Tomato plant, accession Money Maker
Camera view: bottom (45 deg); turntable rotation: 30 degrees
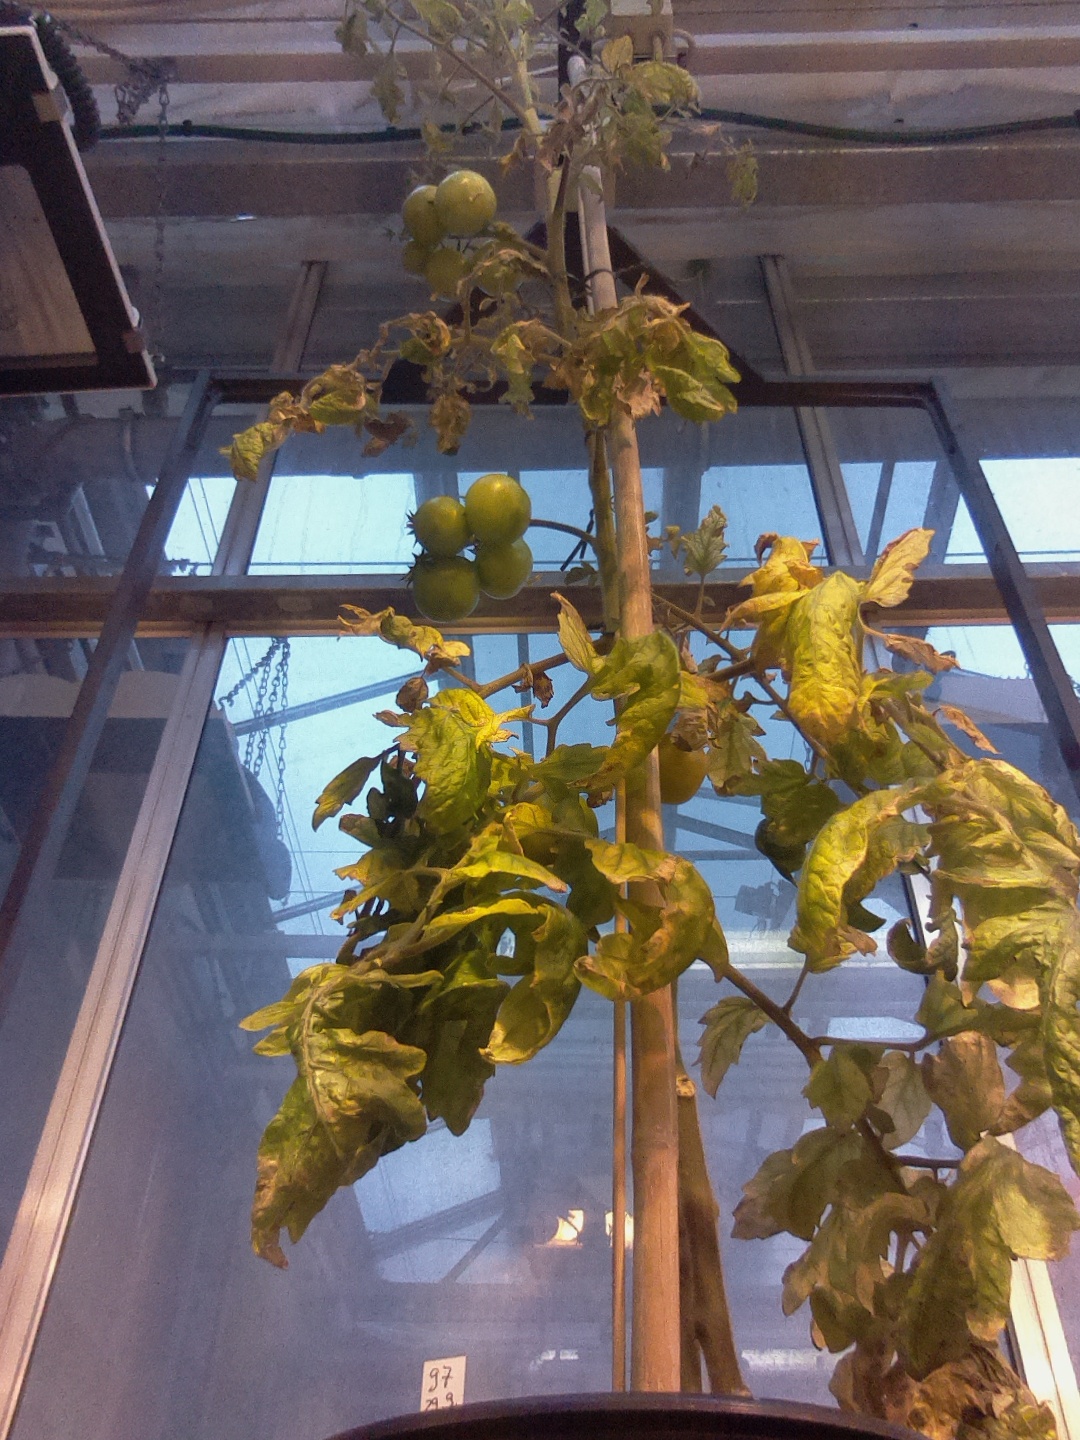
BBCH growth stage 80: fruits start showing typical ripe color (orange -> red)